Flow-induced dispersion analysis

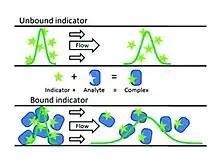
The FIDA principle: A narrow indicator zone is introduced into a capillary under hydrodynamic flow. When the indicator is not bound, a narrow peak is observed at the detector. However, when the indicator is bound by the target analyte, the apparent size increases and a broader peak is observed. This change in size can be used for determine the analyte concentration and interaction - Published by The Royal Society of Chemistry.

Flow-induced dispersion analysis (FIDA) is an immobilization-free technology used for characterization and quantification of biomolecular interaction and protein concentration under native conditions. In the FIDA assay, the size of a ligand (indicator) with affinity to the target analyte is measured. When the indicator interacts with the analyte the apparent size increases and this change in size can be used to determine the analyte concentration and interaction. Additionally, the hydrodynamic radius of the analyte-indicator complex is obtained. A FIDA assay is typically completed in minutes and only requires a modest sample consumption of a few μL.